Mogra Phulaalaa

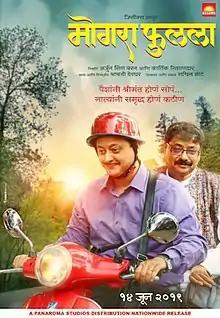
Theatrical release poster

Mogra Phulaalaa is an Indian Marathi language family-drama film, directed by Shrabani Deodhar, and produced by Arjun Singgh Baran and Kartik Nishandar.